Lim Teck Hoo

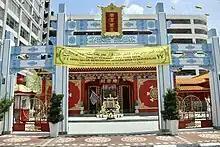

Lim Teck Hoo (1910 – 13 March 1999) was a Bruneian aristocrat, businessman, and philanthropist who played a pivotal role in shaping Brunei's commercial and educational landscape. Known for his pioneering contributions to business and philanthropy, he transformed the Chinese community's educational opportunities, serving as chairman of Chung Hwa Middle School, Bandar Seri Begawan (CHMS, BSB), for 43 years and overseeing its development into the largest Chinese school in the country. Beyond education, he contributed to Brunei's post-war rebuilding efforts, founding several organisations such as Lim Teck Hoo Holdings and Bee Seng Shipping, and played an instrumental role in establishing community institutions like the Teng Yun Temple.